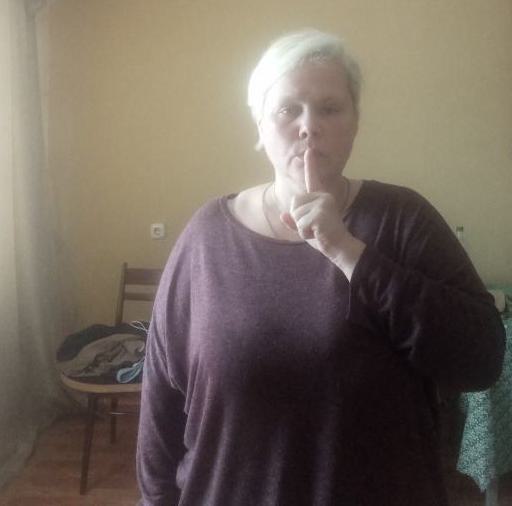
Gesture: mute